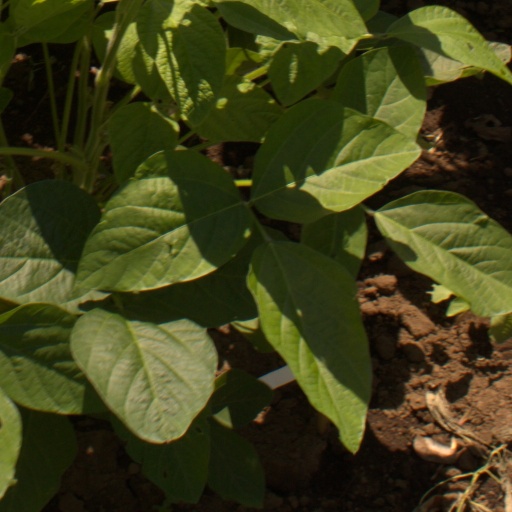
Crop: soybean